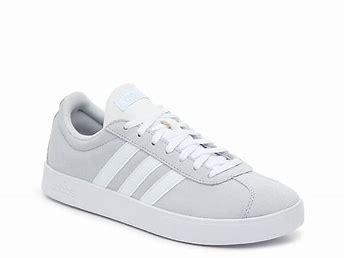
Brand: Adidas
Model: VL Court 2